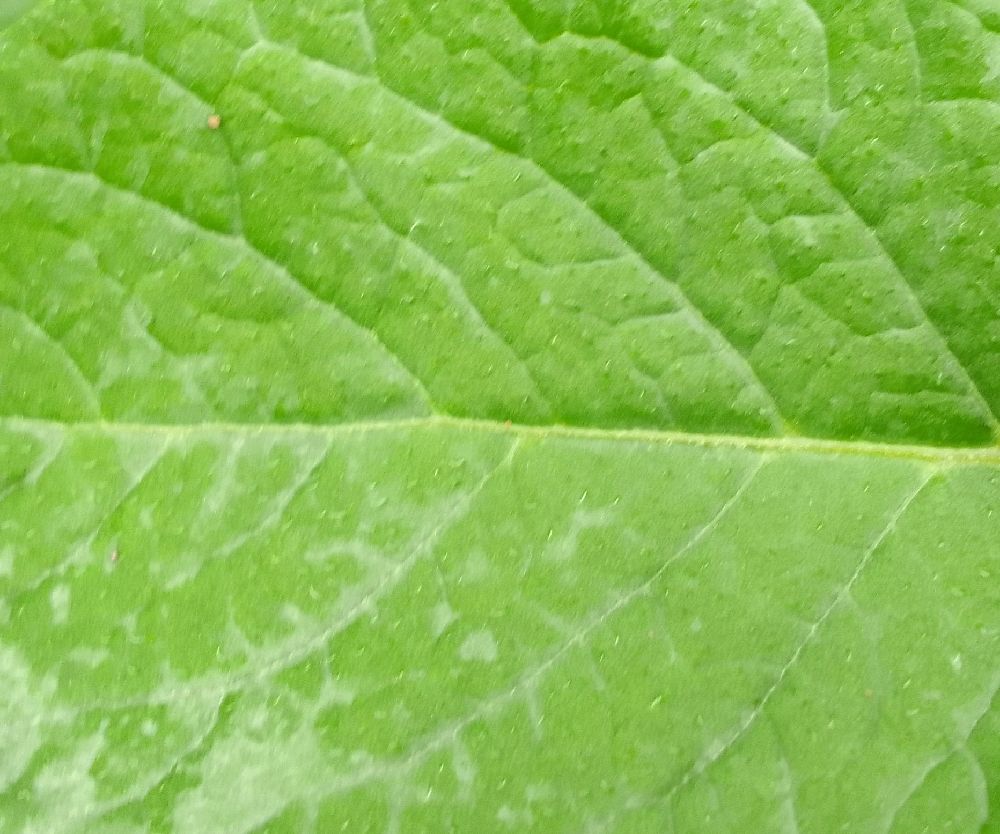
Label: Healthy